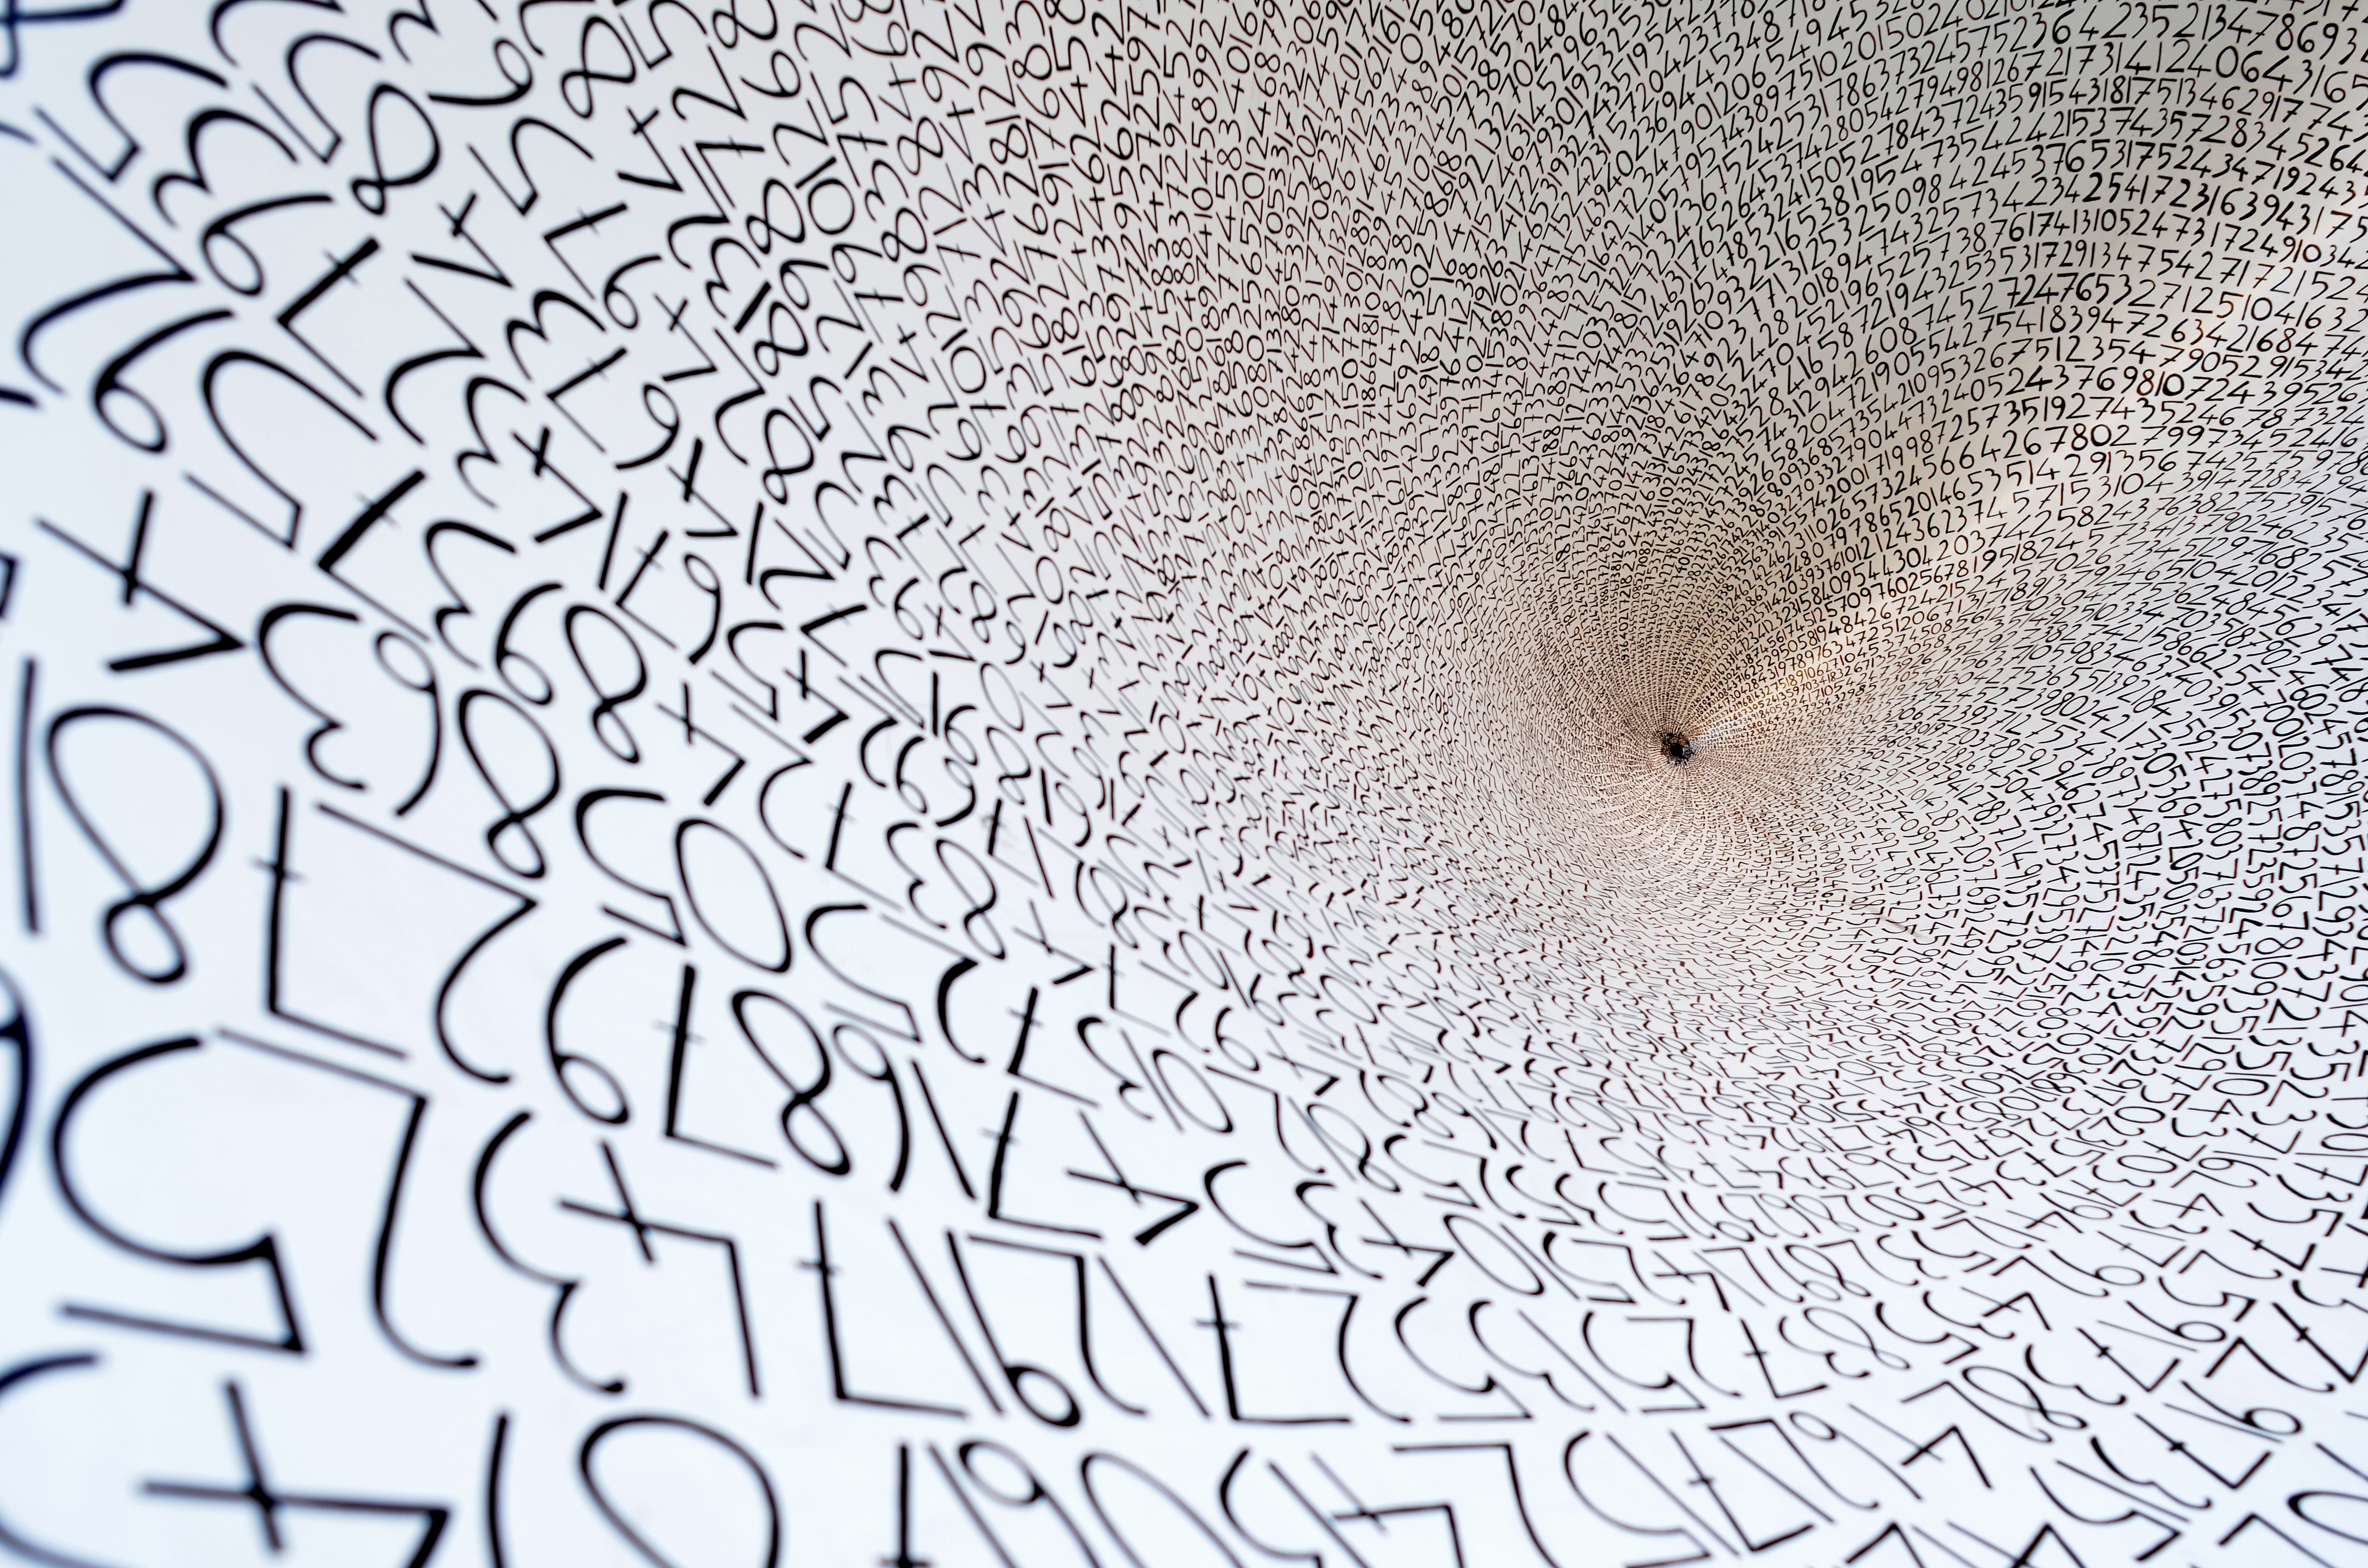
black and white, pattern, line, letter, circle, sketch, drawing, minimal, detail